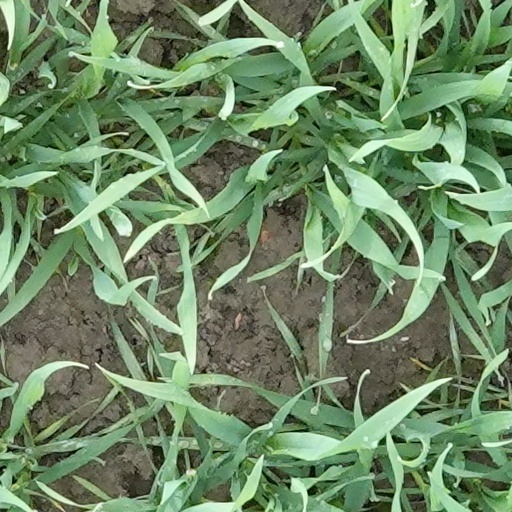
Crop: wheat